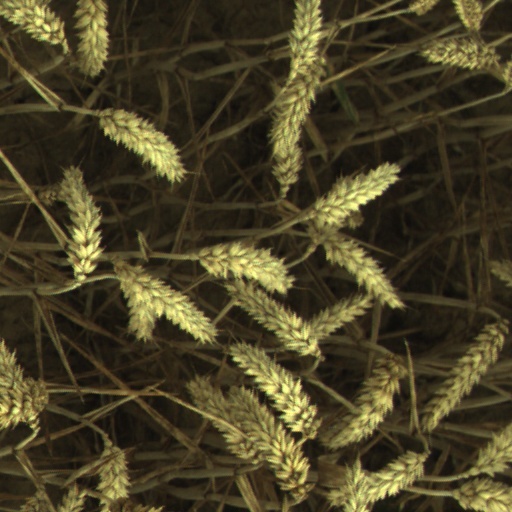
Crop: wheat